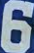
Number: 6